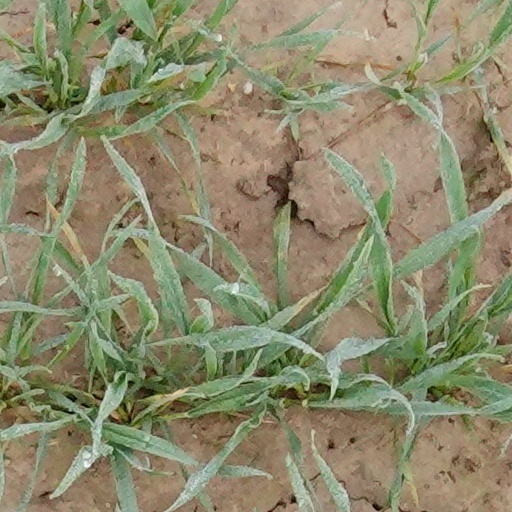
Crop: wheat